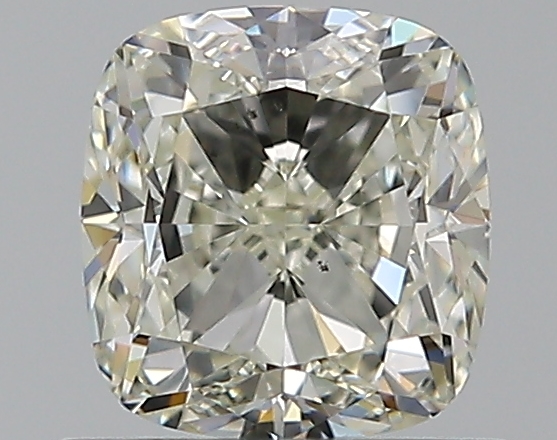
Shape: cushion
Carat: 0.72
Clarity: VS2
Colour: L
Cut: EX
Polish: EX
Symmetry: EX
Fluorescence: N
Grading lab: GIA
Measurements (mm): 5.15 x 4.84 x 3.28